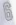
Number: 6